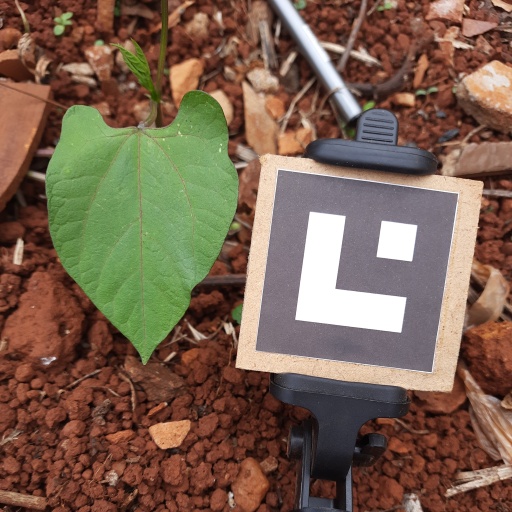
Observations: flat surface, no eating holes, under cloudy sky